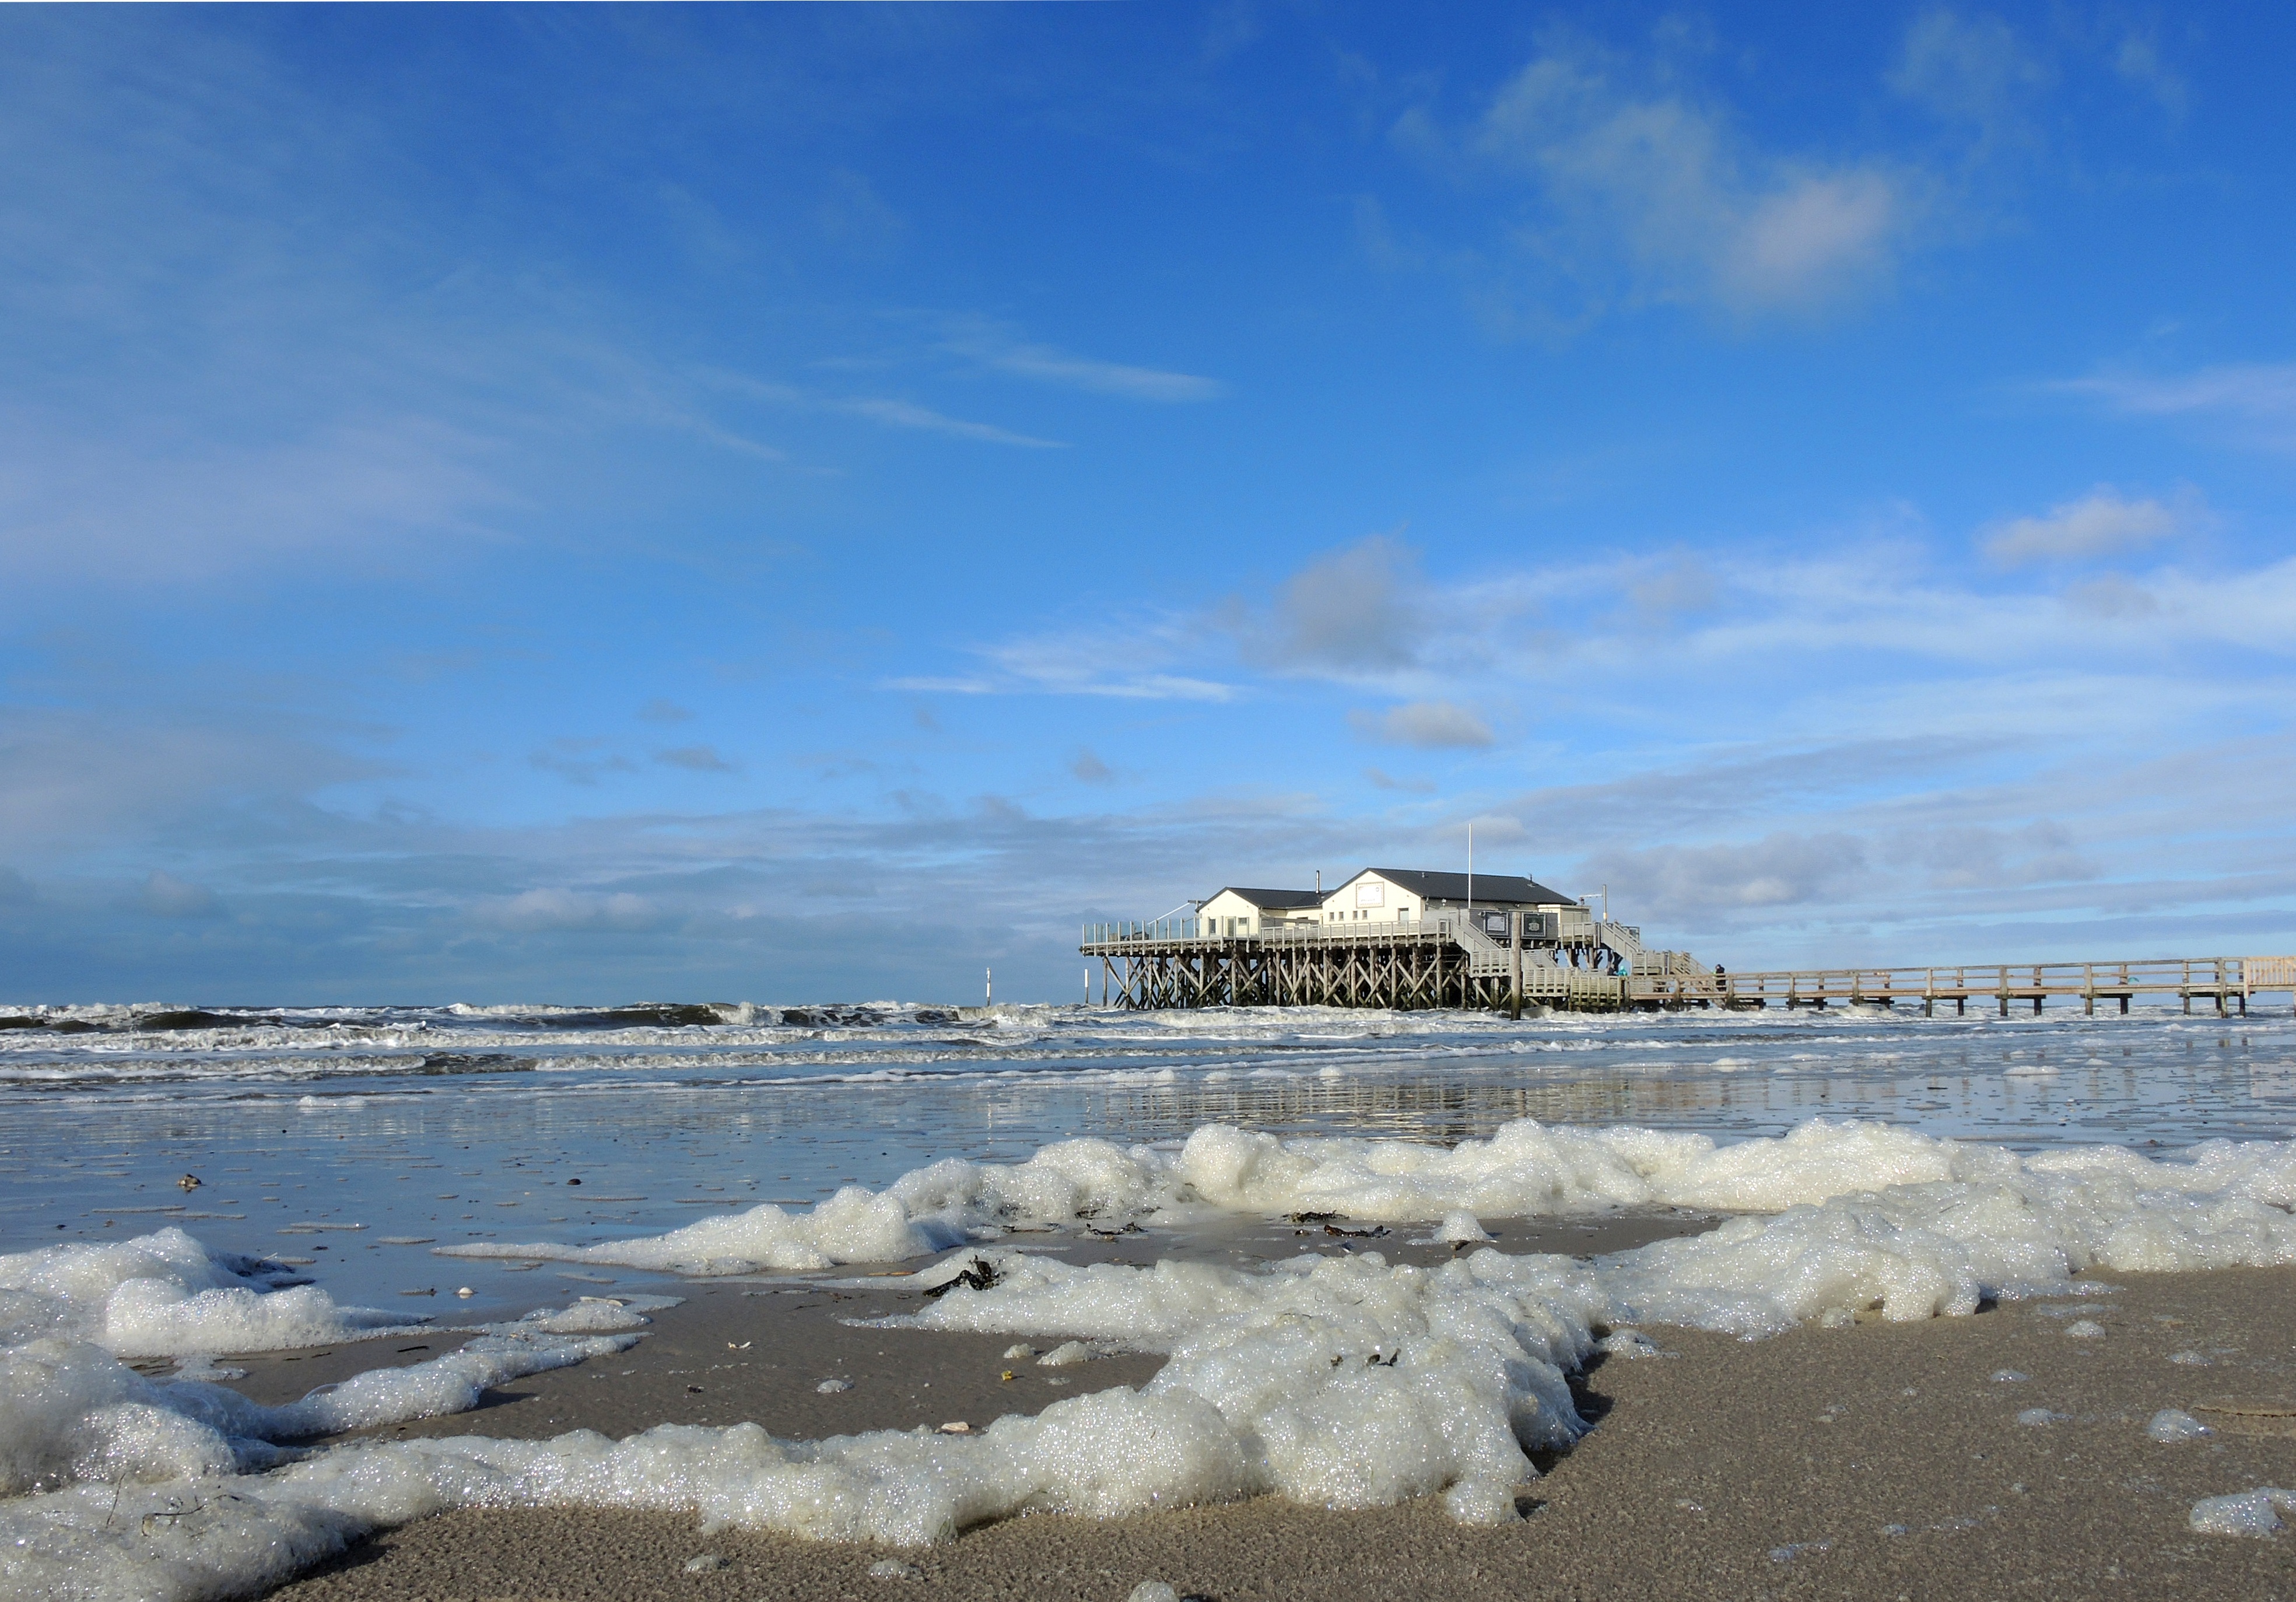
beach, sea, coast, water, sand, ocean, sky, shore, wave, vacation, vehicle, spray, holiday, sandbar, material, body of water, north sea, st peter ording, pile construction, north 54